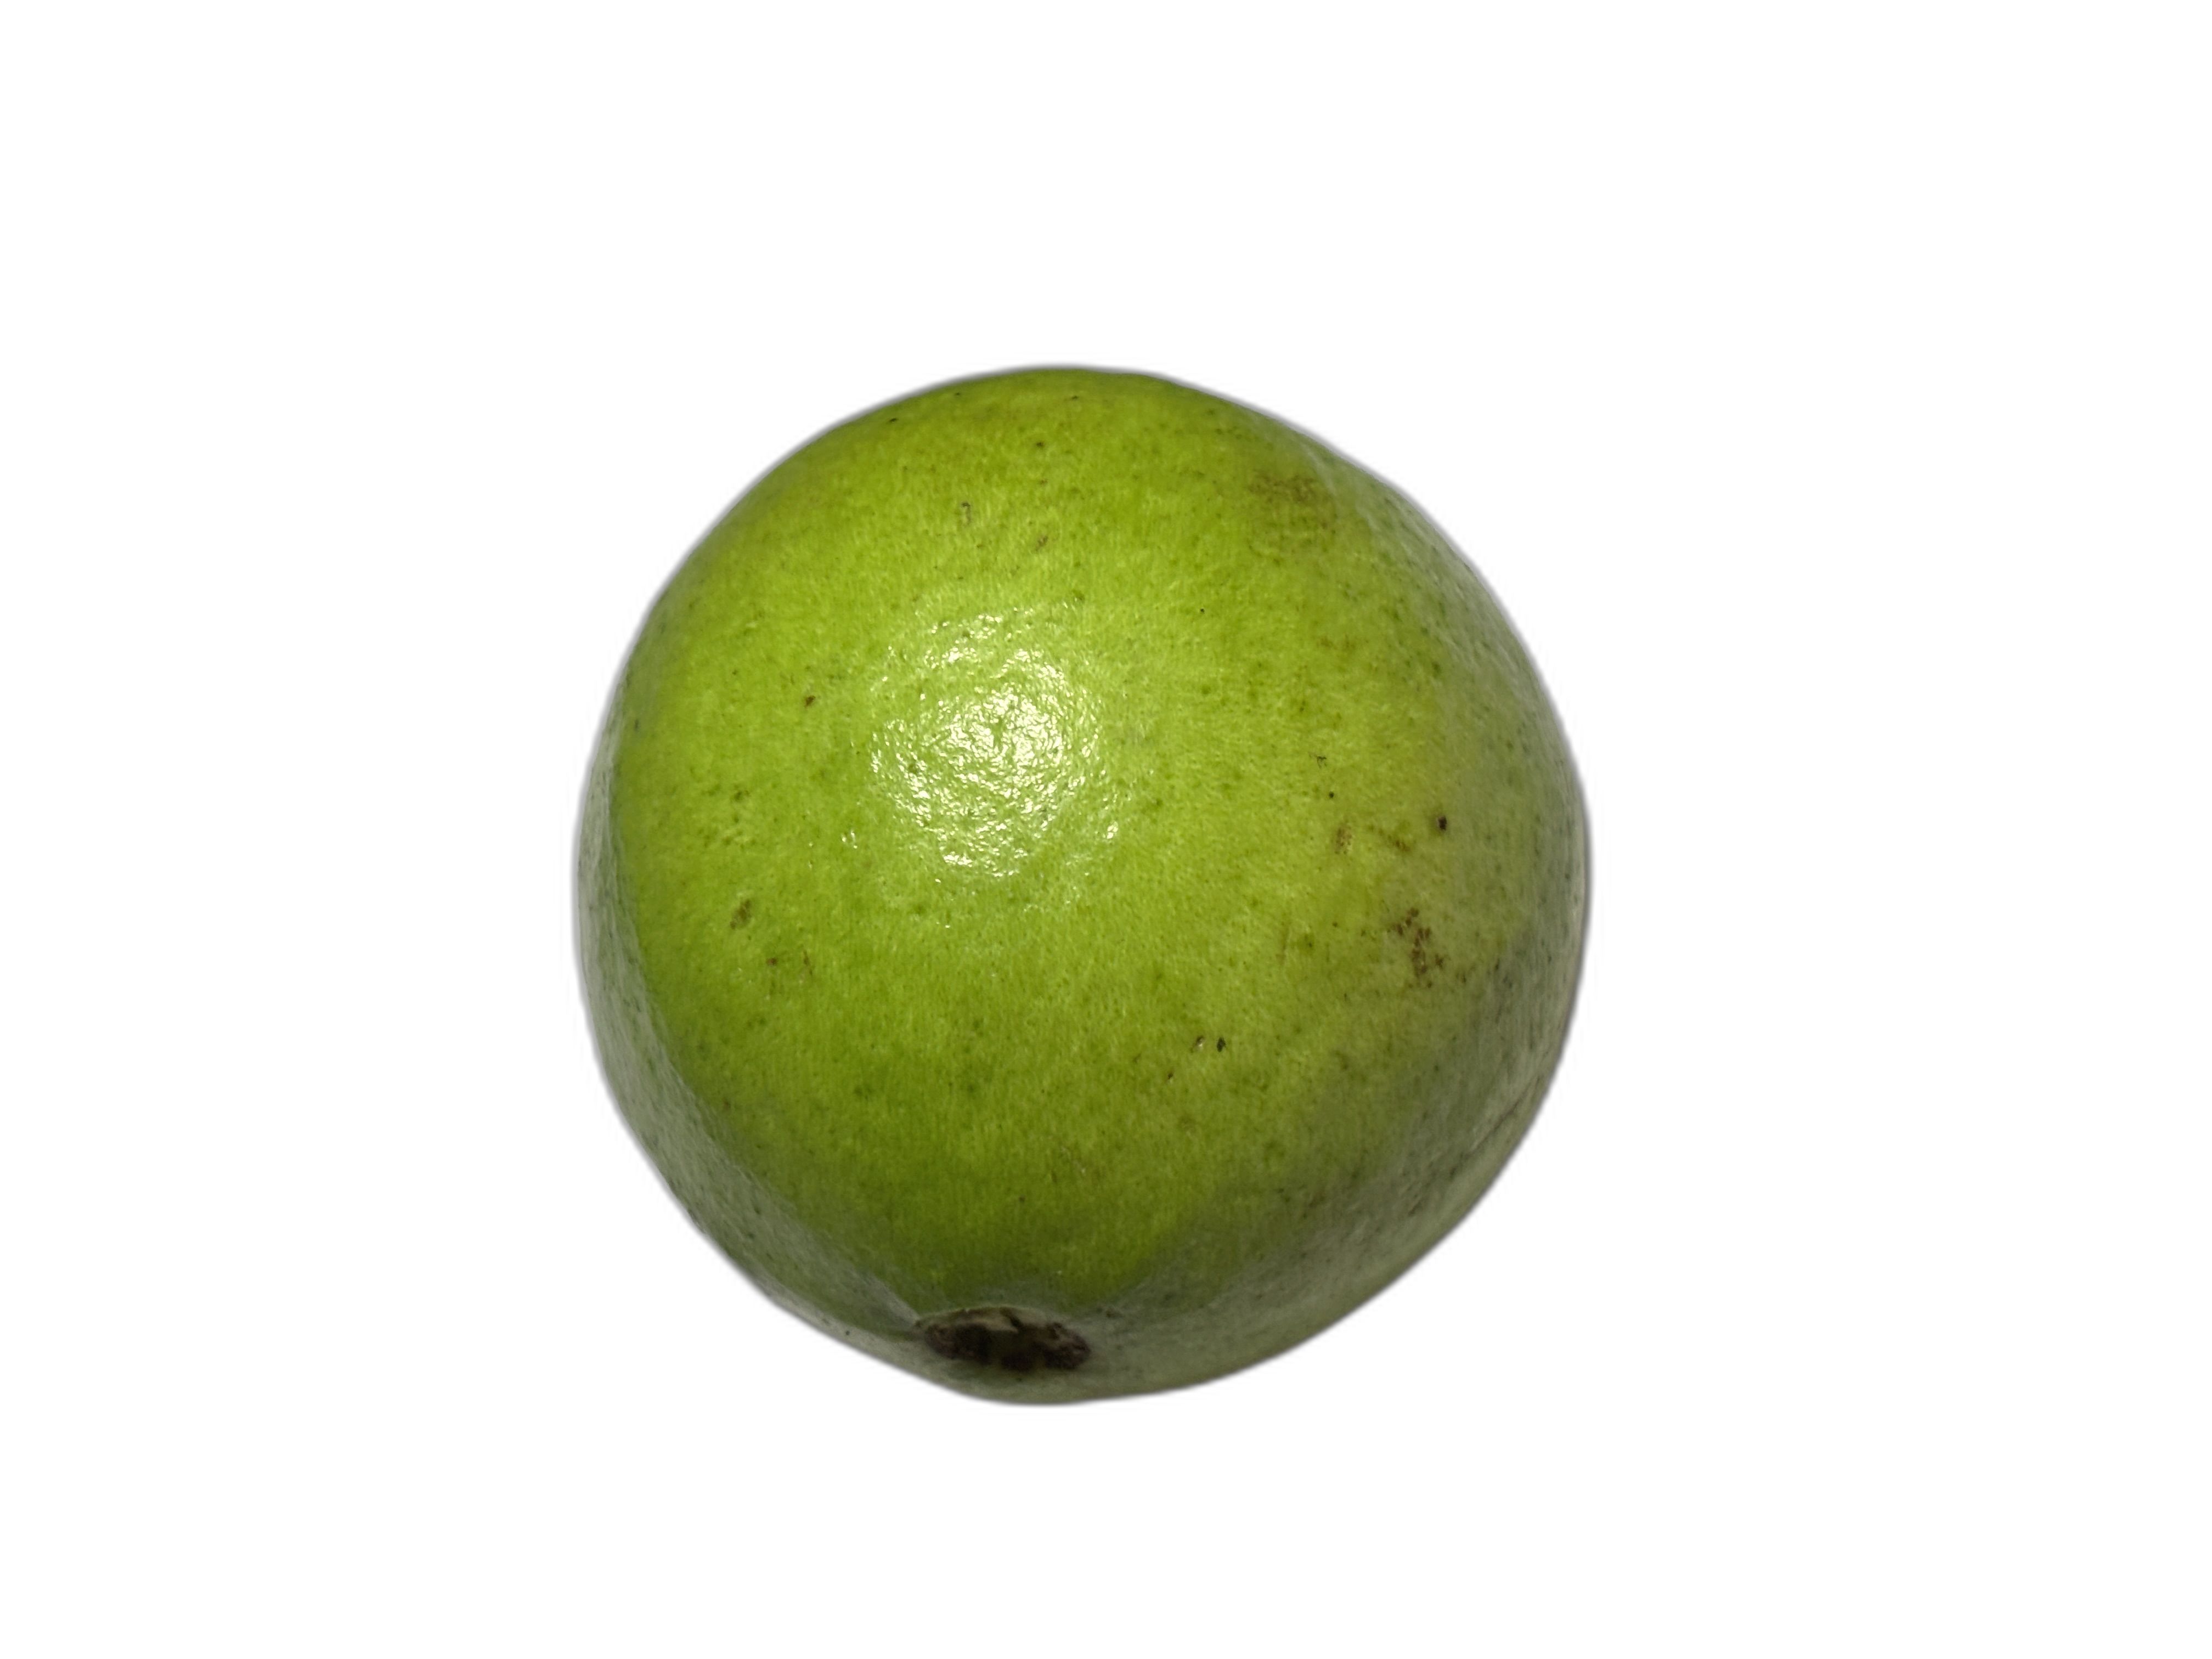
Plant part: fruit
Disease: Healthy